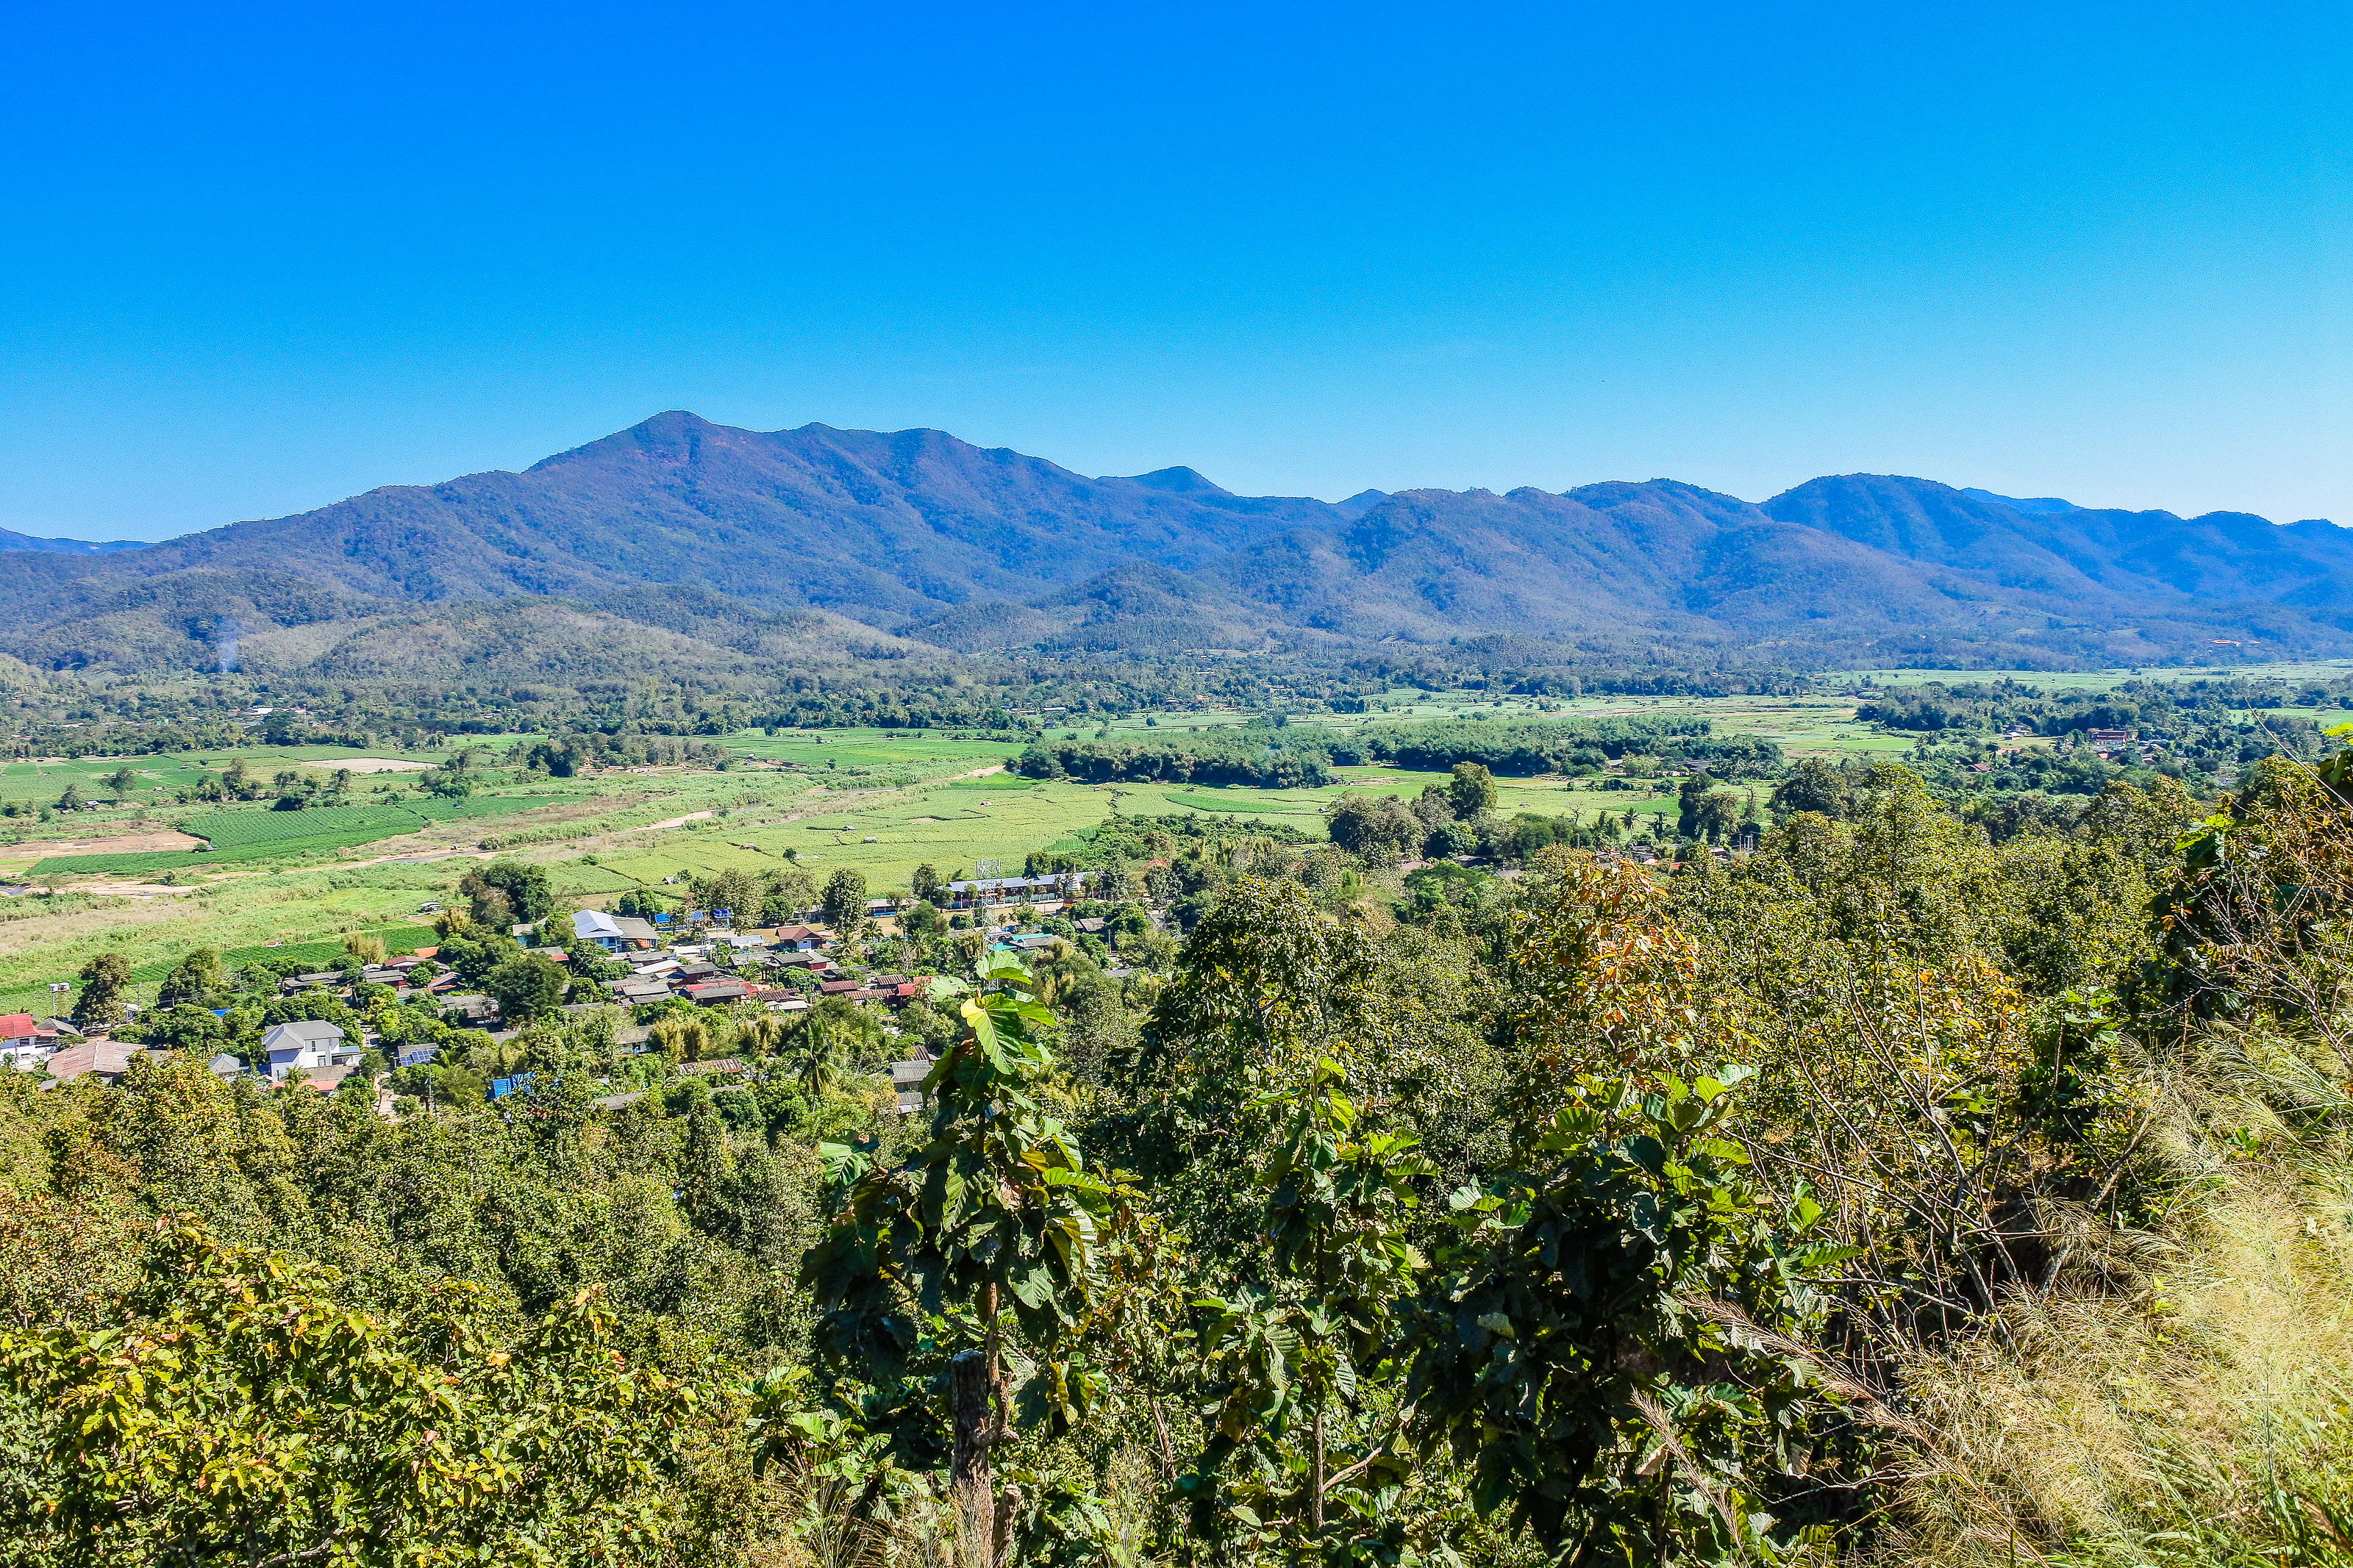
forest, destination, village landscape, mae hong son province, soil, landmarks, scenic, house, mist, agriculture, parks, mountain, view, trip, mae hong son thailand, thailand, mae sariang district, village, sky, green, nature, asia, asian, tree, temple monastery, cultivation, deforestation, home, mae hong son, monastery, village house, outdoors, buildings, hills, cultivate, temple, travel, landscape, mountainous landforms, vegetation, natural landscape, hill, wilderness, highland, natural environment, hill station, plant community, chaparral, grassland, ridge, nature reserve, mountain range, shrubland, biome, fell, cloud, ecoregion, rural area, plain, national park, land lot, valley, photography, mount scenery, plant, road, plateau, meadow, wildlife, tourism, plantation, vacation, massif, terrain, trail